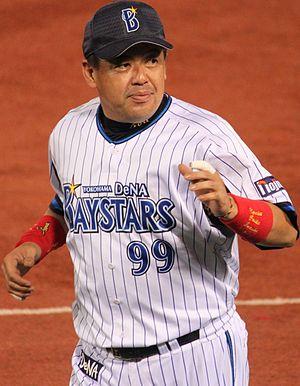
Norihiro Nakamura, né le 24 juillet 1973 à Osaka, est un joueur de baseball japonais.